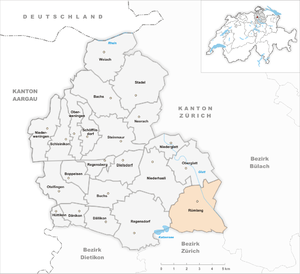
Rümlang est une commune suisse du canton de Zurich, située dans le district de Dielsdorf.